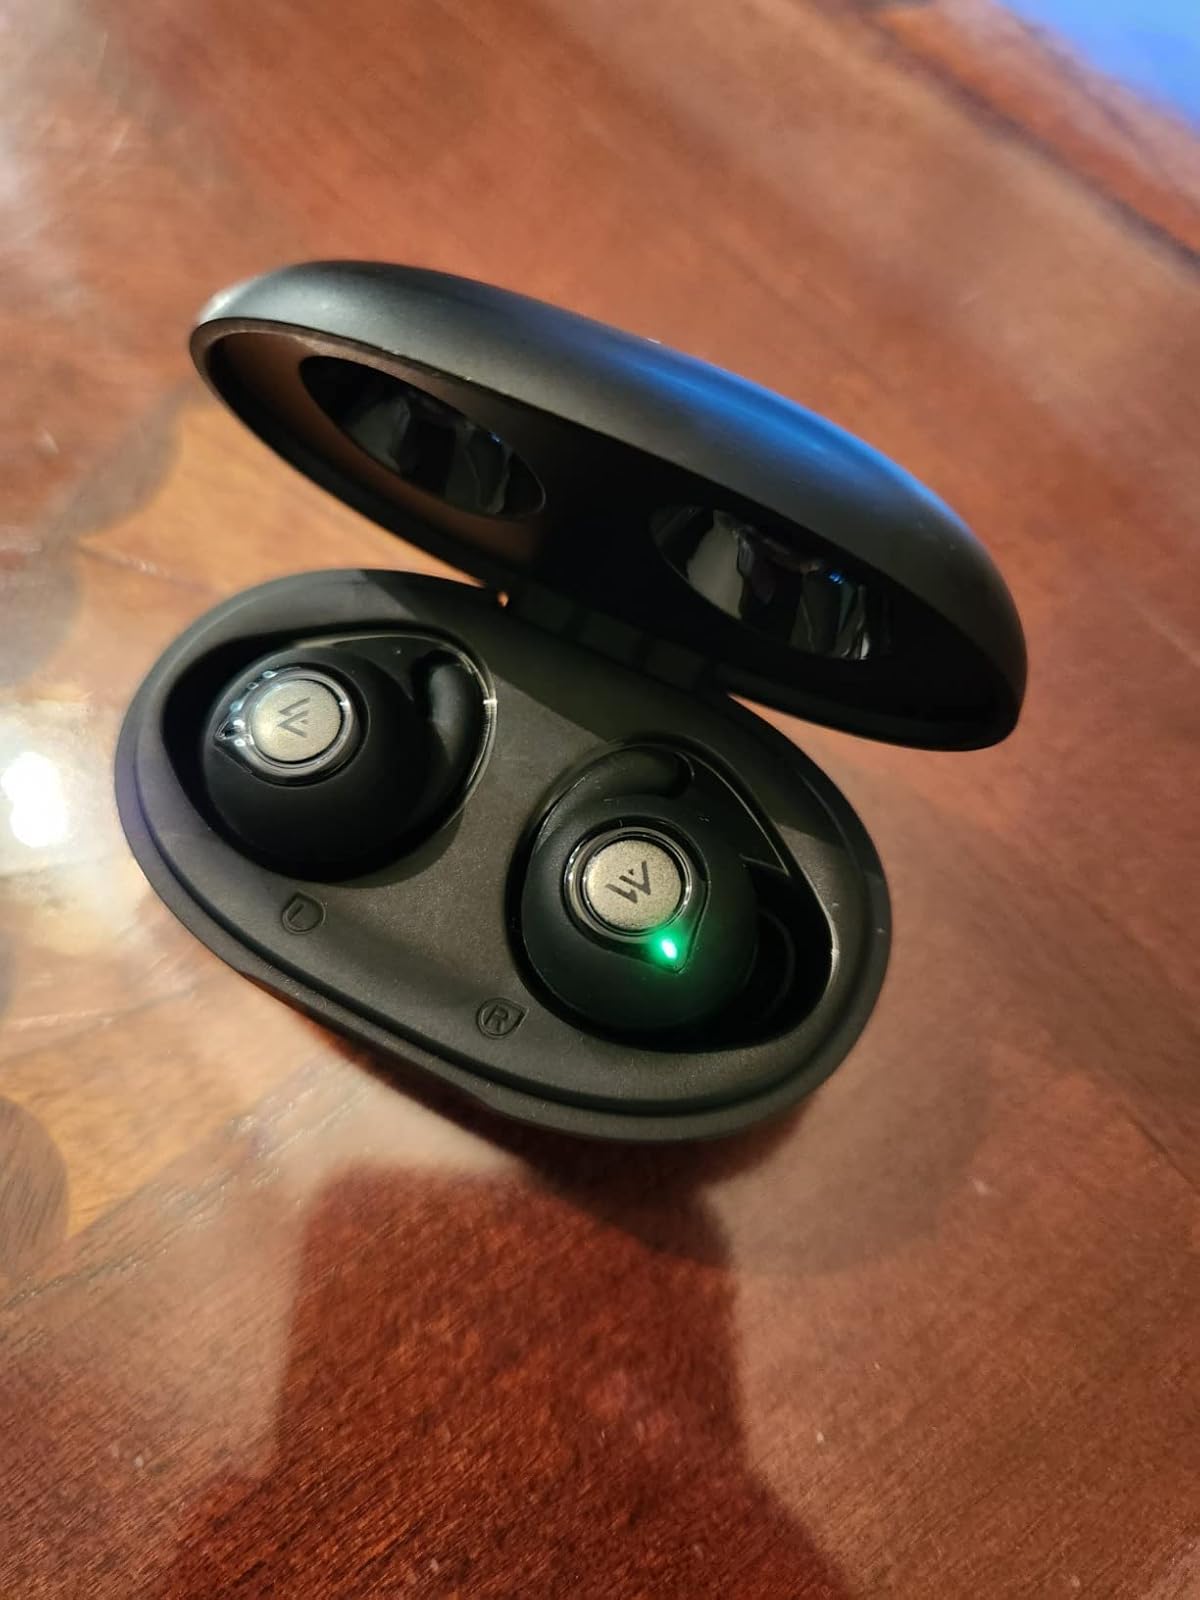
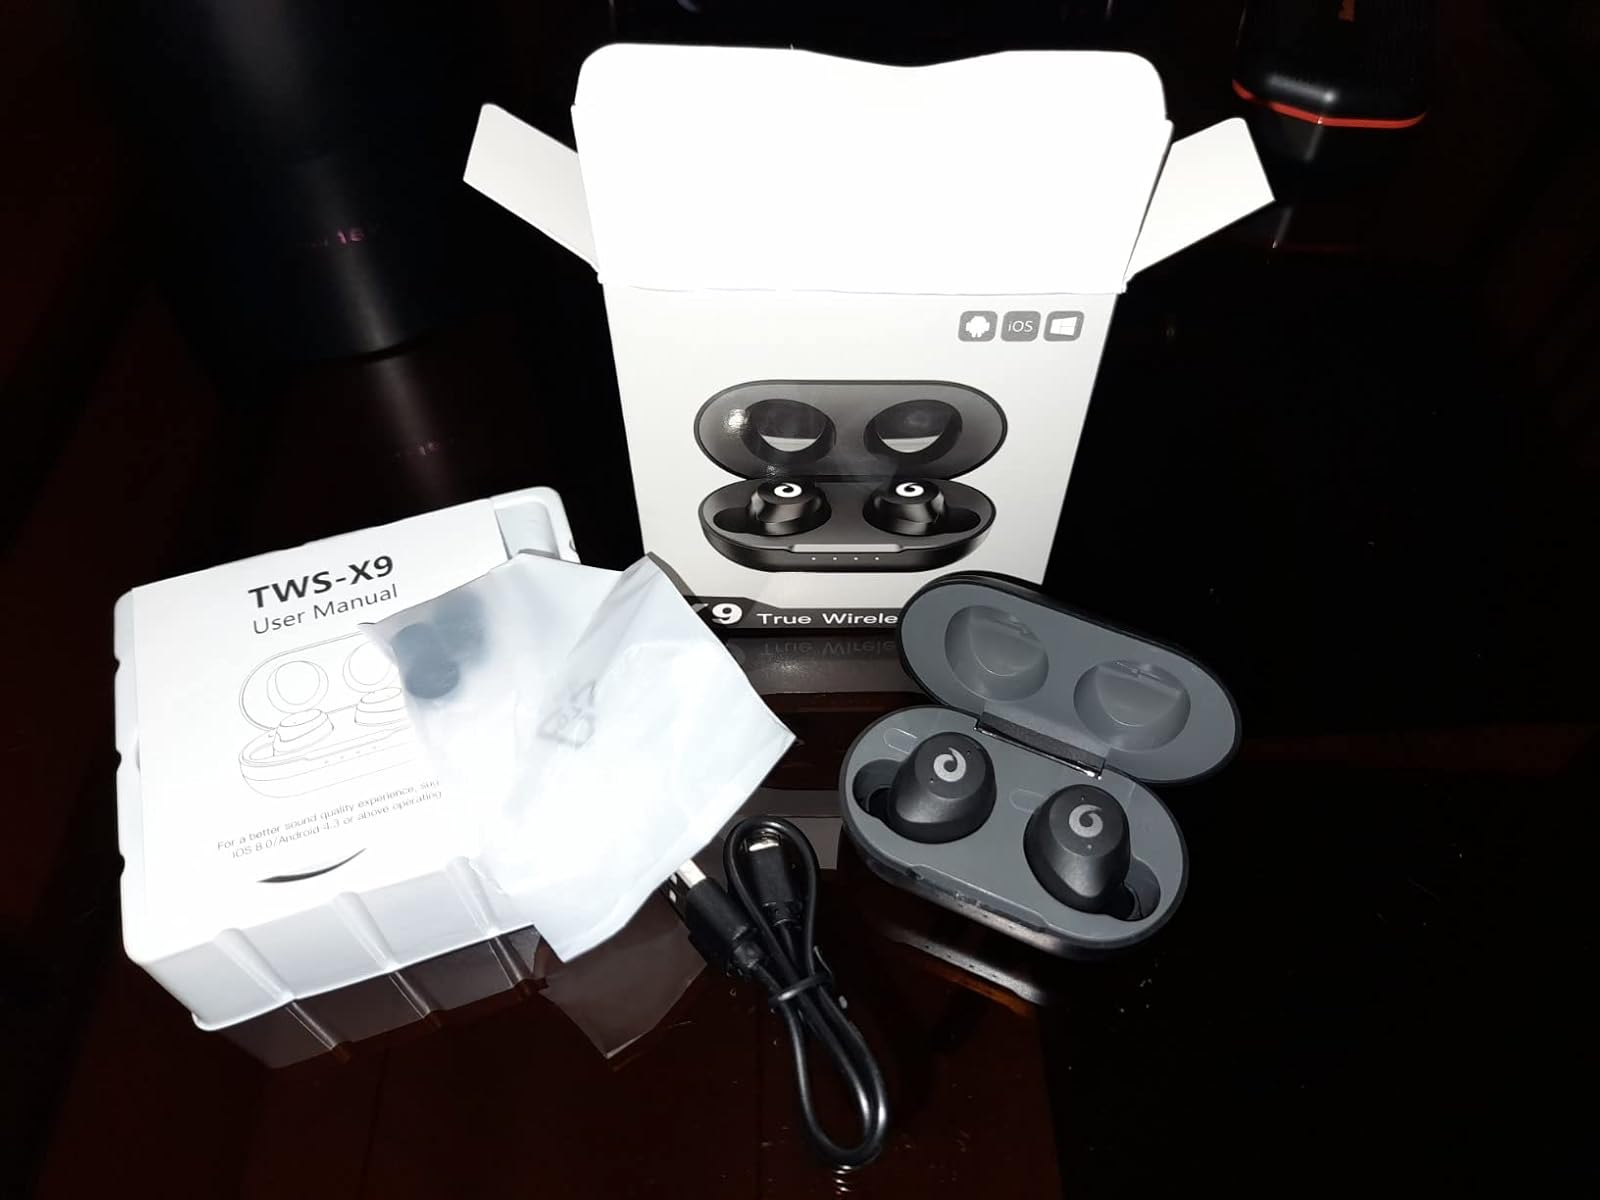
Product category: earbuds
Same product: no